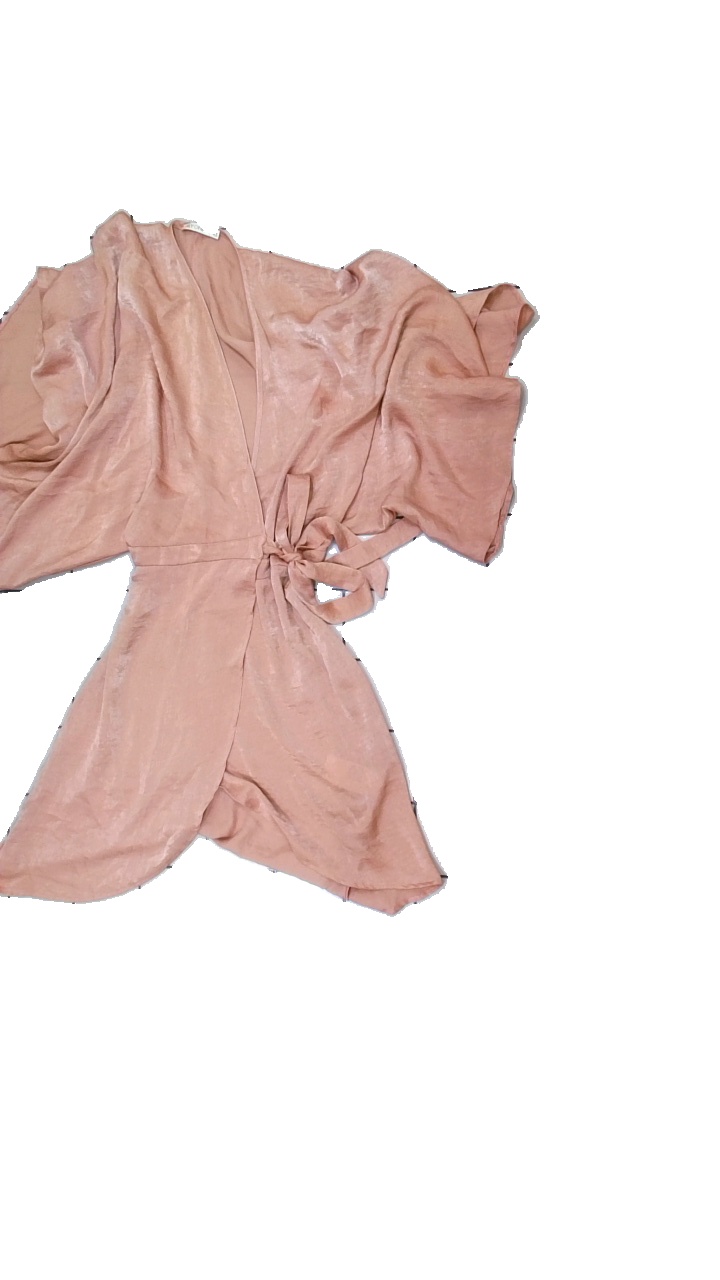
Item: Dress (Ladies)
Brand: Nly One
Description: flowy satin dress
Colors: Pink
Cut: Loose
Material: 100% Polyester
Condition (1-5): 5
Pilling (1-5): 5
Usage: Reuse
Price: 50-100